Media in Detroit

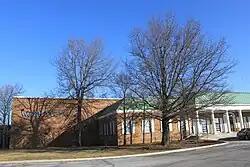
WJBK studios in Southfield, Michigan

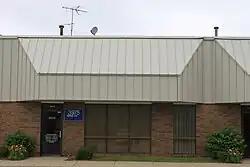
WPXD-TV offices in Ann Arbor, Michigan

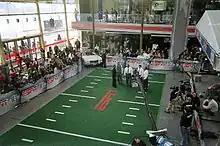
Wintergarden was turned into a makeshift studio for ESPN during their Super Bowl XL coverage.

The Detroit television market is the 14th largest in the United States, and it has additional viewers in Ontario, Canada (Windsor and its surrounding area on broadcast and cable). Detroit is home to owned-and-operated stations of CBS, Fox, and Daystar and two station duopolies owned by Paramount Global and E.W. Scripps Company.